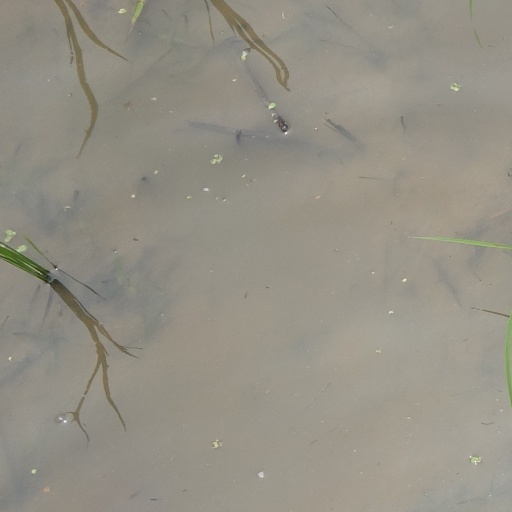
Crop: rice